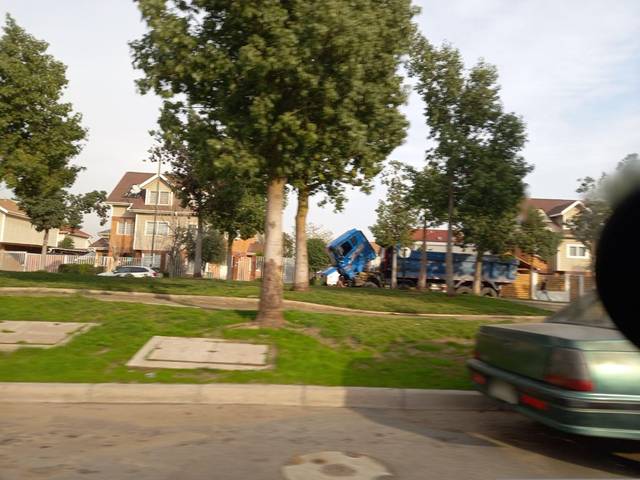
Region: Chile
Coordinates: -33.598, -70.591